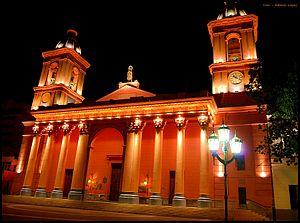
La Vierge de la Vallée est un vocable de la Vierge Marie, considérée sainte patronne de beaucoup de lieux en Espagne et en Amérique latine.